Rosa Sucher

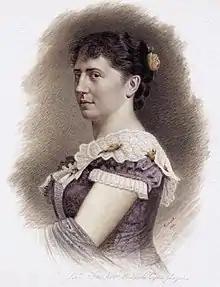
Rosa Sucher (1882)

Rosa Sucher (23 February 1849 – 16 April 1927), née Hasselbeck, was a German operatic dramatic soprano renowned for her Wagnerian performances.